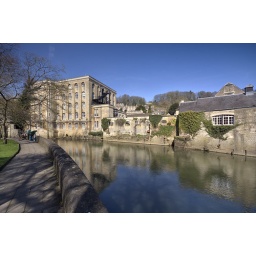
Looking across the river to a former mill building in Bradford Upon Avon in Wiltshire.